Friends-International

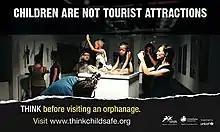
ChildSafe poster from the international "Children are not Tourist Attractions" Campaign in 2011

ChildSafe (initiated in 2005) is the arm of FI that works to protect and preserve the rights of children, employing a mix of advocacy, training and community capacity building. Through its wide reaching campaign activities ChildSafe spreads awareness of the risks that marginalized children face and promotes the best practices embodied in the ChildSafe Tips. Its international campaigns, such as the "Think Before You Give to Begging Children" Campaign, reach millions of people every year around the world and its local campaigns, such as the Citizens and Community campaigns, spread awareness in cities around Southeast Asia. ChildSafe also provides direct assistance to children in emergencies through its ChildSafe Network initiative. Through the Network, ChildSafe identifies and trains key members of local communities to be able to recognize and effectively assist children in distress. These activities are complemented by the ChildSafe Hotline, a call service run by trained FI social workers who receive reports of children in distress and take action to protect them 24 hours a day/7 days a week. Below is a summary of ChildSafe activities in 2015: